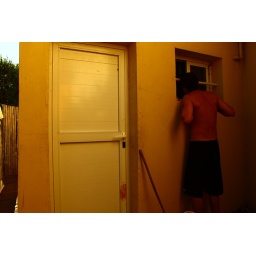
Gaspa in the yellow house with the white door and the blood stain